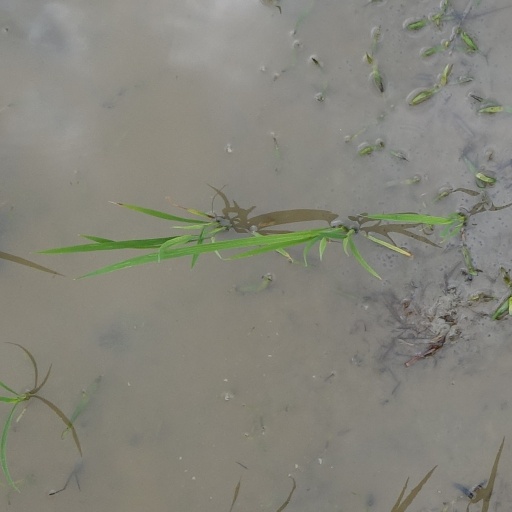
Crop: rice